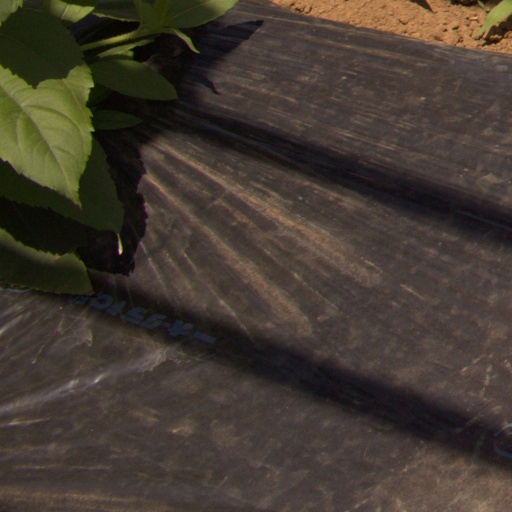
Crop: Jerusalem artichoke